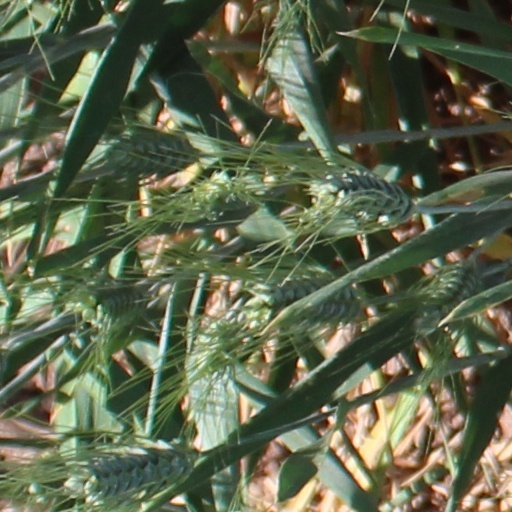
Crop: wheat